Kazoku

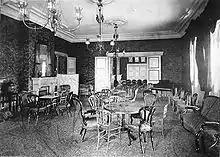
The interior of the Peers' Club, Tokyo (1912). Unlike Western-style gentlemen's clubs, membership was also open to women.

Excluding the Tokugawas, the initial rank distribution for the former lords depended on rice revenue: those with 150,000 or more became marquesses, those with 50,000 or more become counts, and those with holdings rated below 50,000 became viscounts. The head of the Tokugawa clan, Tokugawa Iesato, became a prince, the heads of primary Tokugawa branch houses became marquesses, the heads of the secondary branches became counts and the heads of more distant branches became viscounts. The head of the Matsudaira (Fukui Domain) branch was raised to the rank of marquess from the rank of count in 1888. In 1902, the former Tokugawa Yoshinobu was created a prince, and the head of the Mito house was raised to the same rank, prince, in 1929.